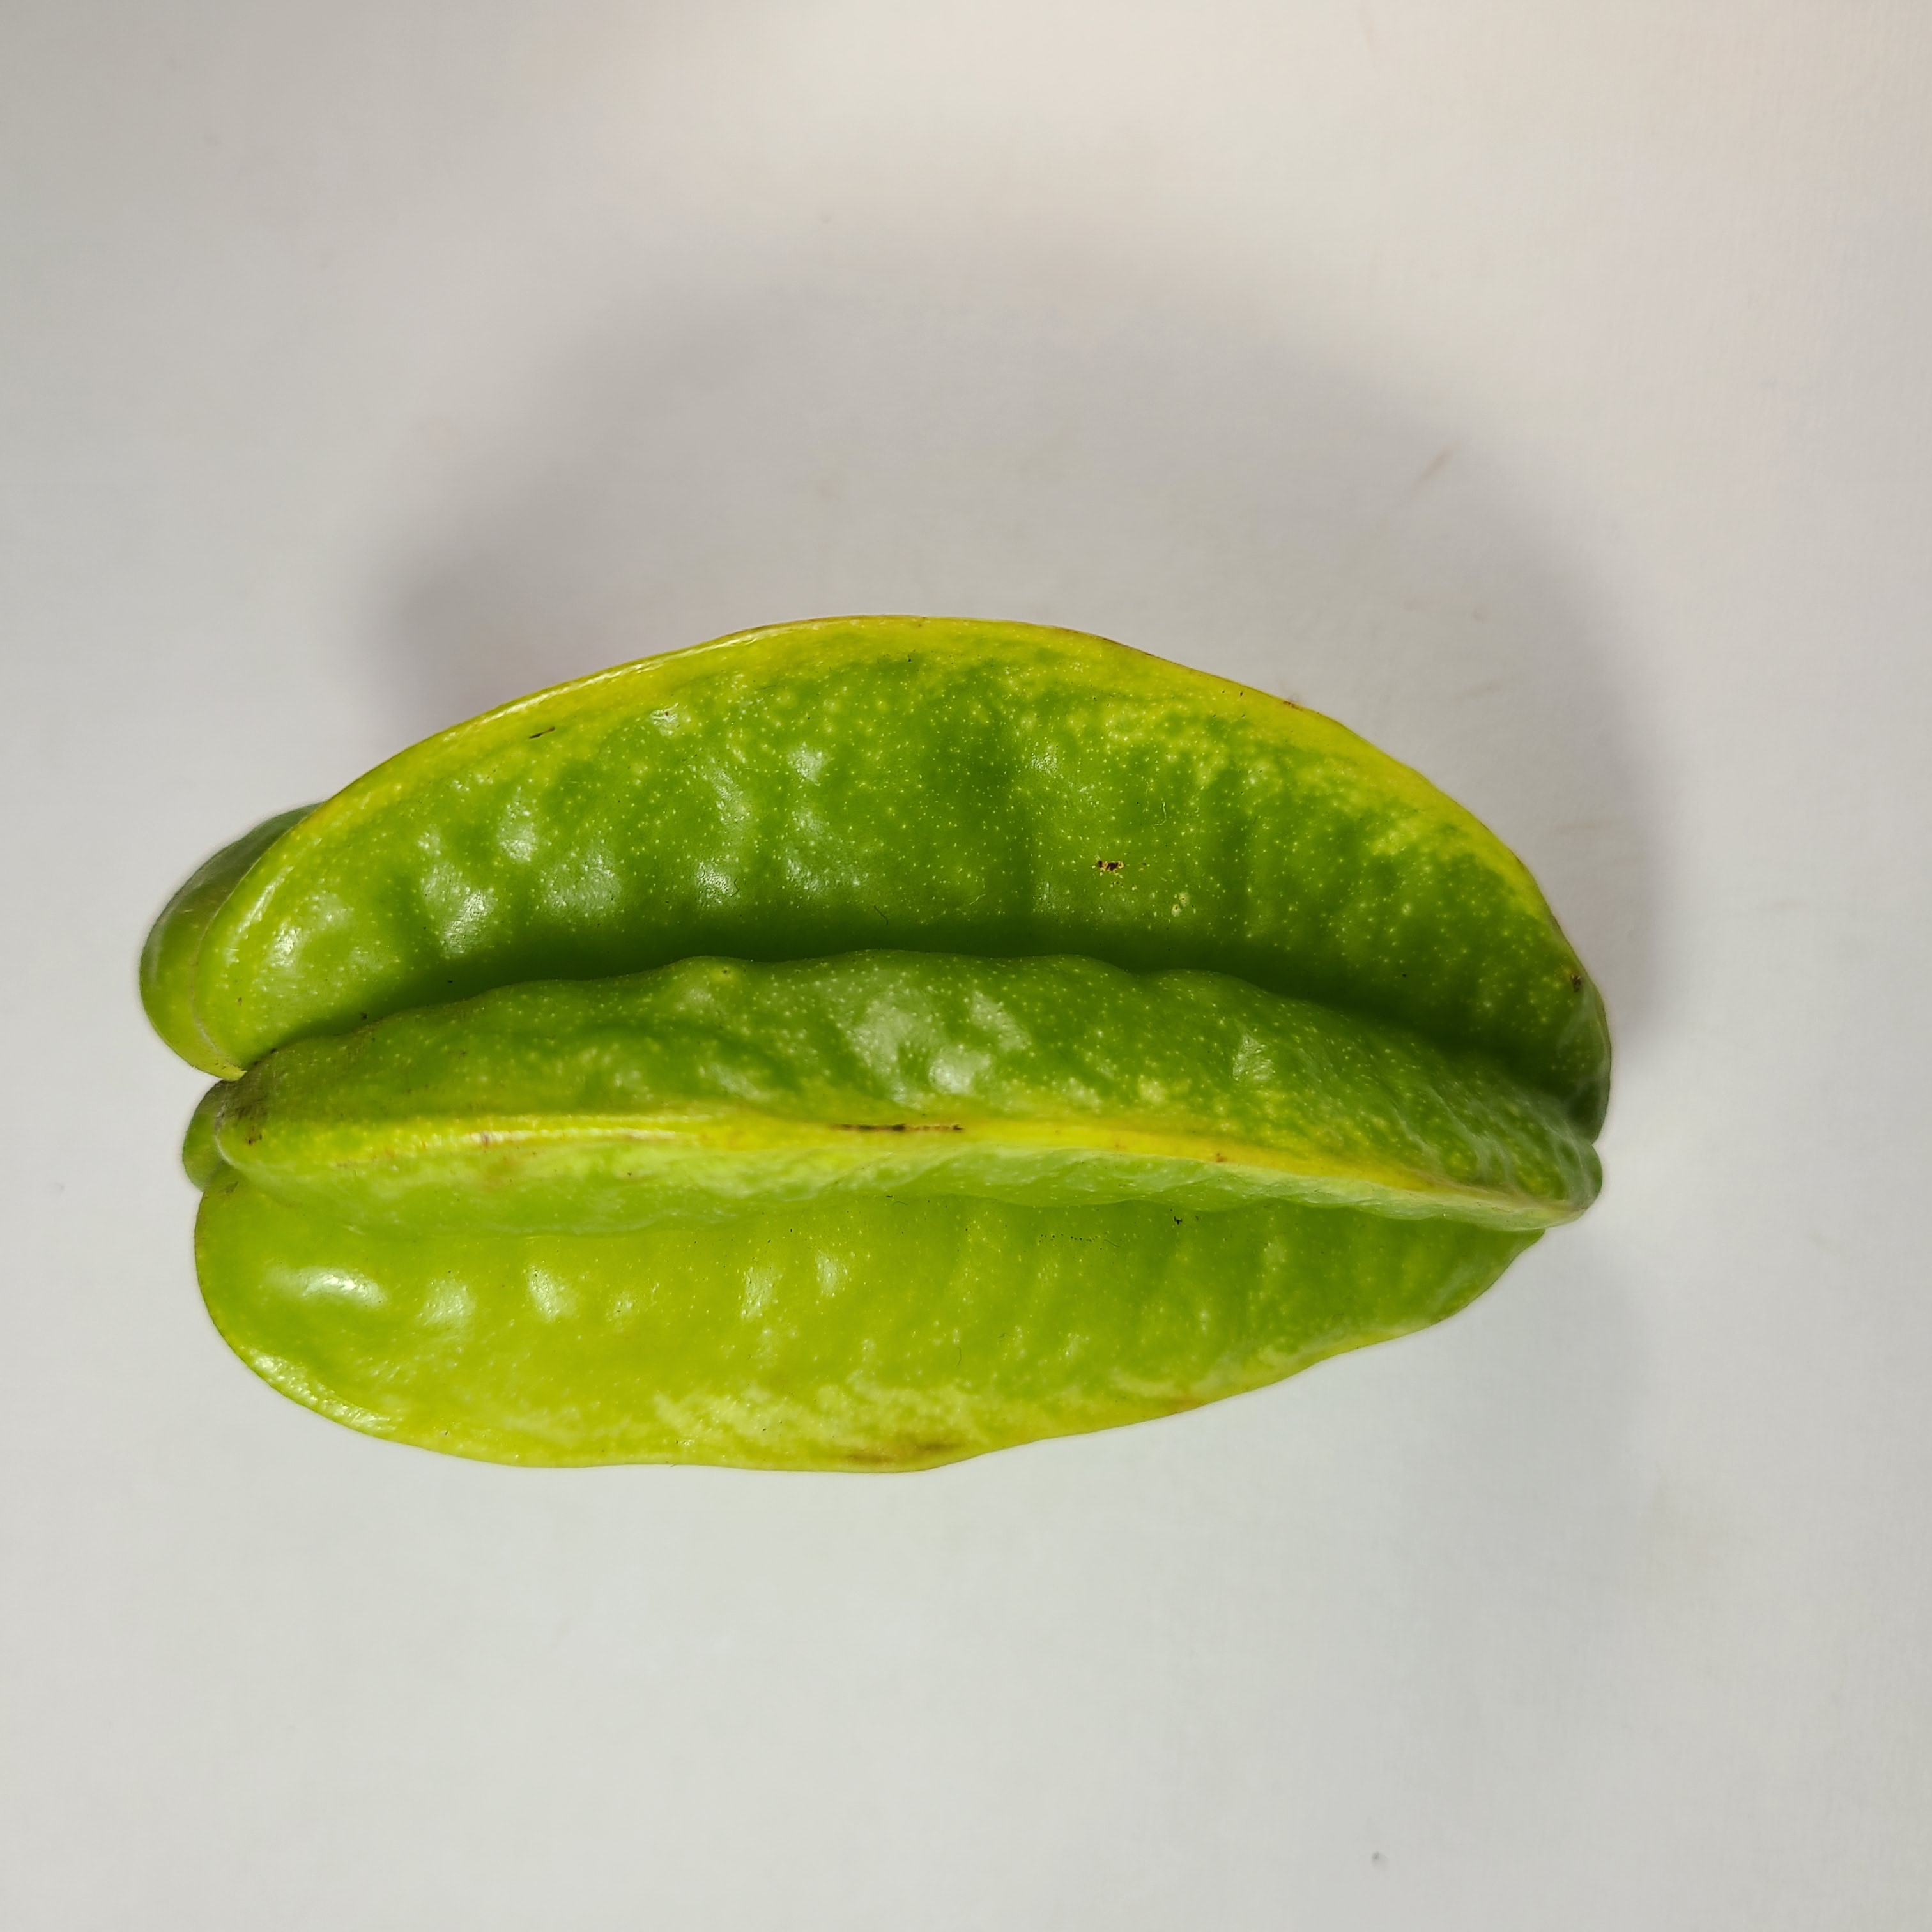
Label: Healthy Fruits